Altamaha River

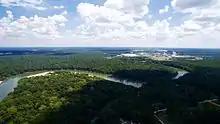

The Altamaha River originates at the confluence of the Oconee and Ocmulgee Rivers, near Lumber City. At its source, the river forms the border between Jeff Davis County to the south and Montgomery County to the north.